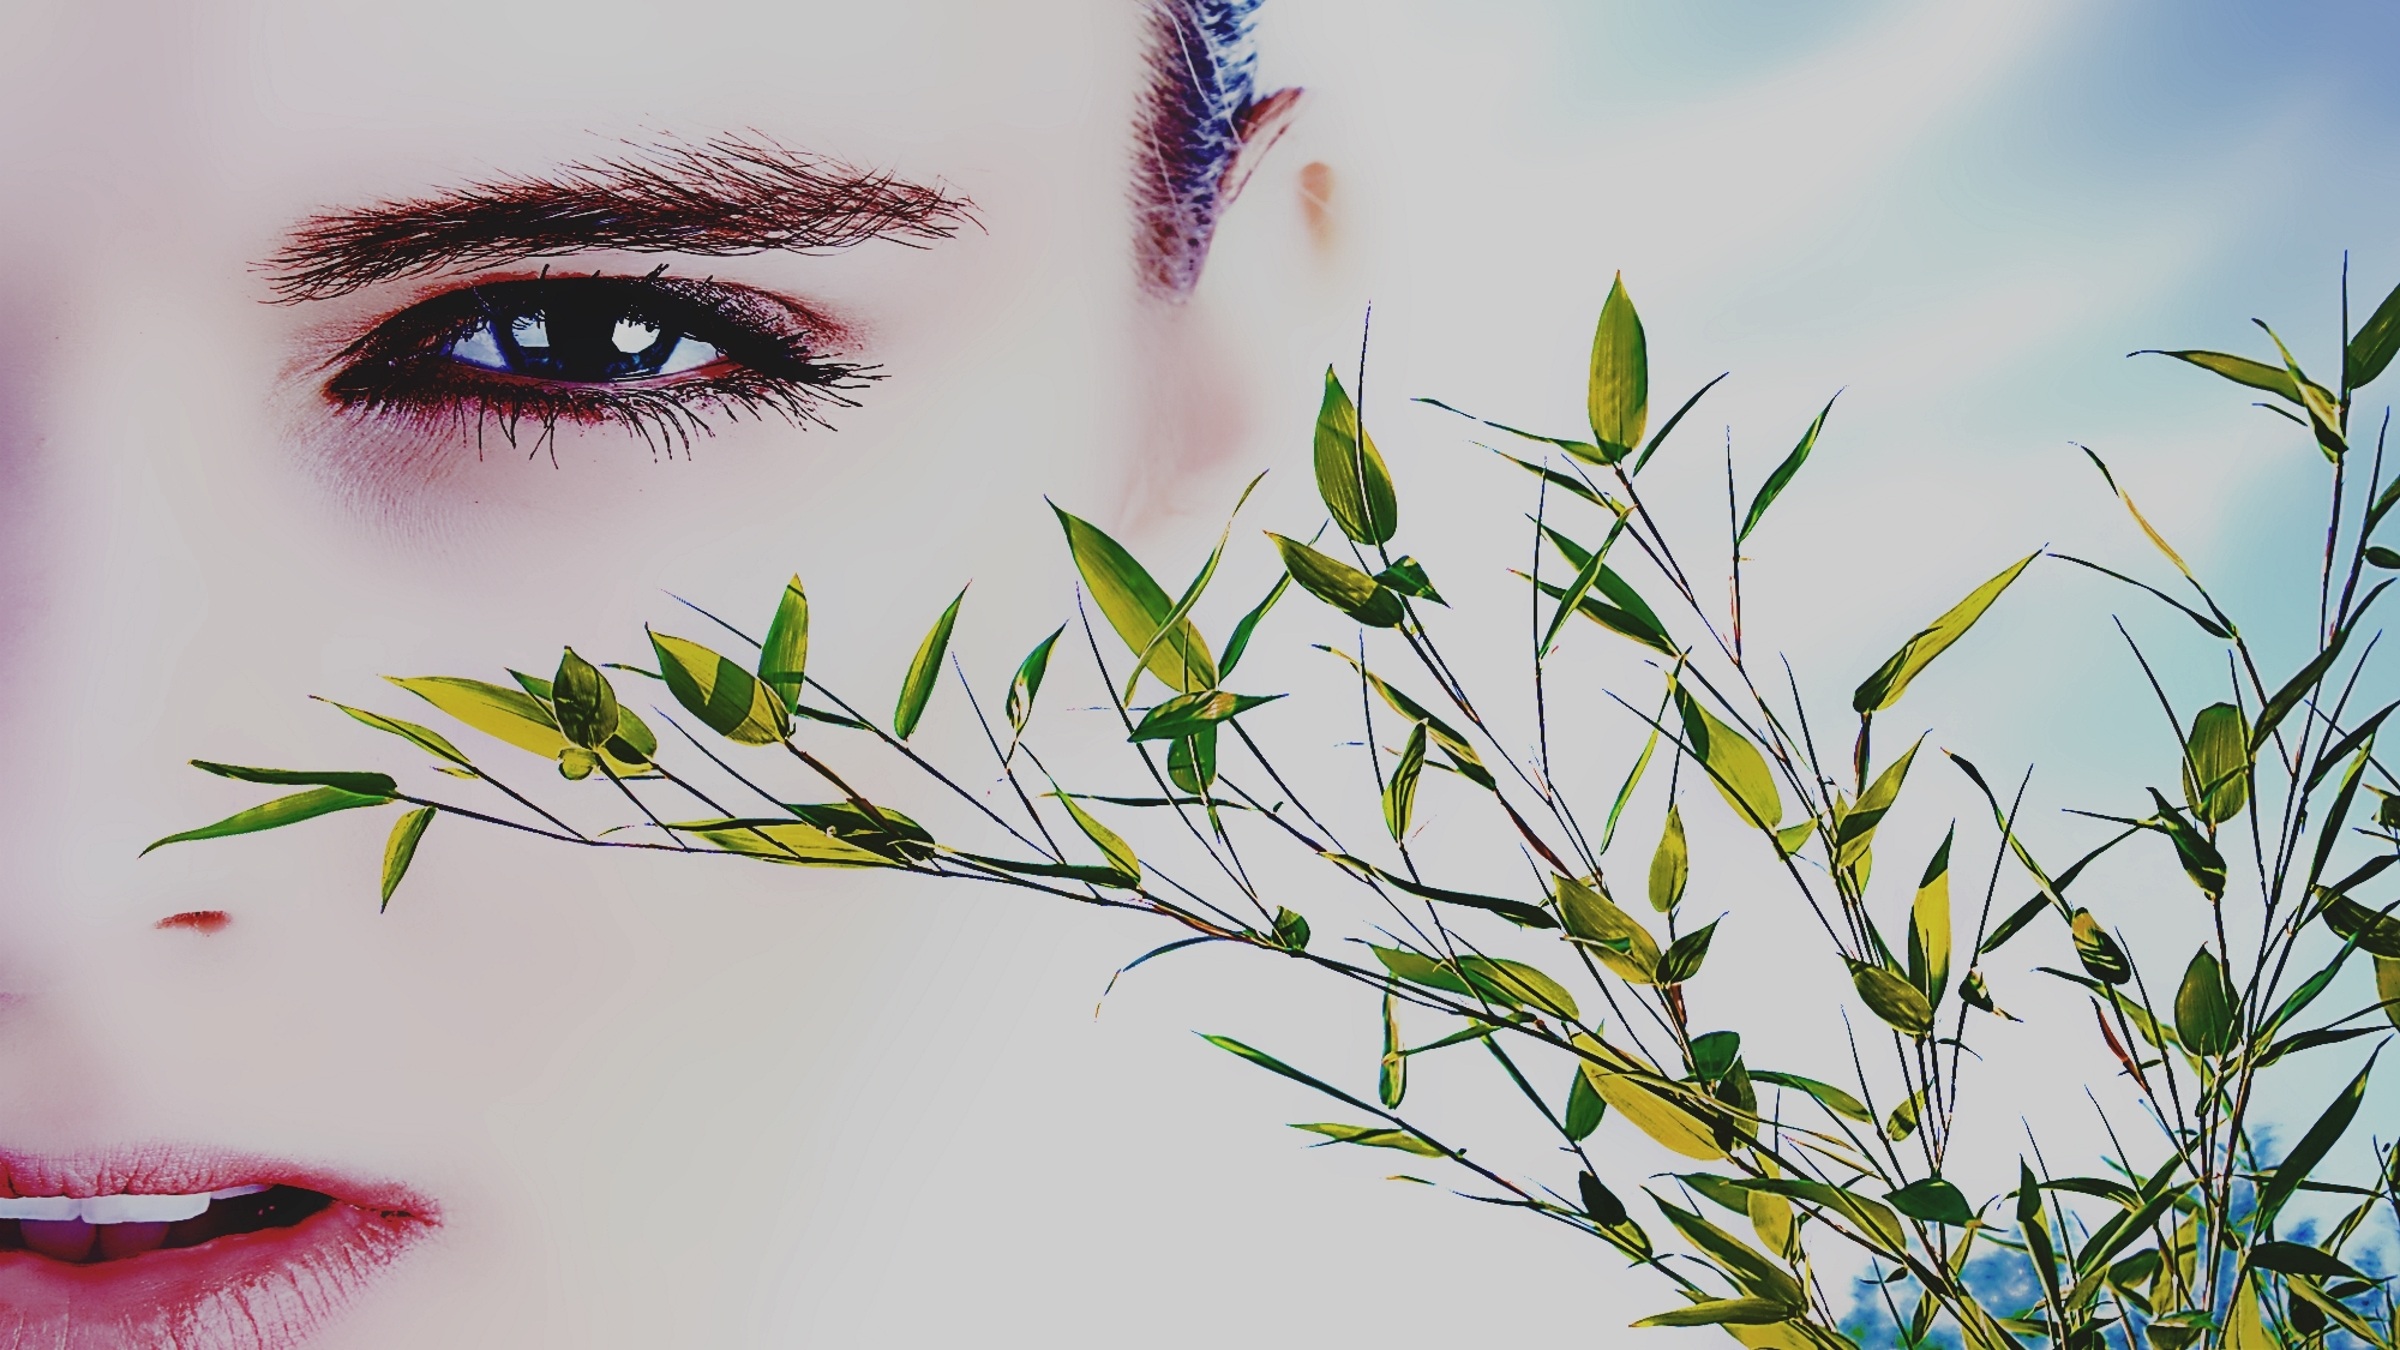
grass, branch, plant, woman, flower, reed, female, spring, green, color, botany, flora, face, eye, head, organ, macro photography, grass family